Charentenay

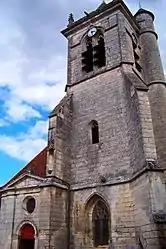
The church in Charentenay

Charentenay is a commune in the Yonne department in Bourgogne-Franche-Comté in north-central France, in the natural region of Forterre.